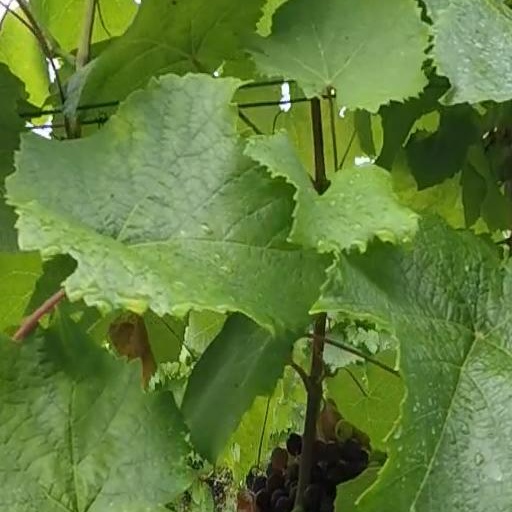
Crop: grape